Watt Library

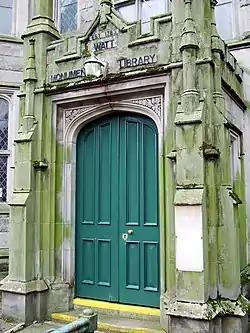
library entrance

The Watt Library or Watt Monument Library in Greenock, Scotland, opened on its current site in 1837 and was the direct descendant of the Greenock Library, a subscription library founded in 1783. It closed as a subscription library in 1971 and re-opened as a public facility in 1973 under the name of the Watt Library, specialising in Local History and Archives. The building was designed in the Gothic revival style by architect Sir Edward Blore and is a listed building. It has undergone recent refurbishment and re-opened in November 2019 as the Watt Institution, incorporating the McLean Museum Watt Lecture Hall and Inverclyde Archives.